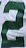
Number: 2